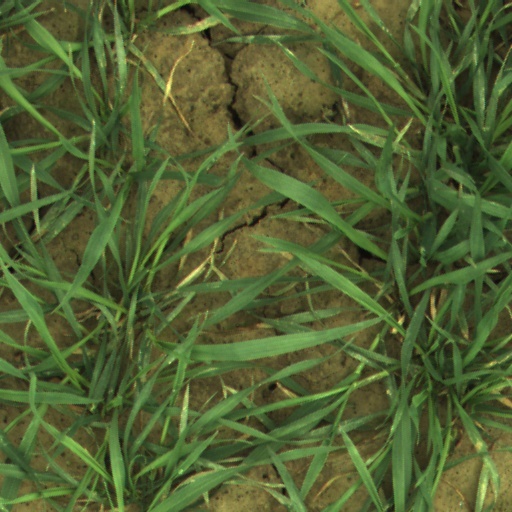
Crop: wheat